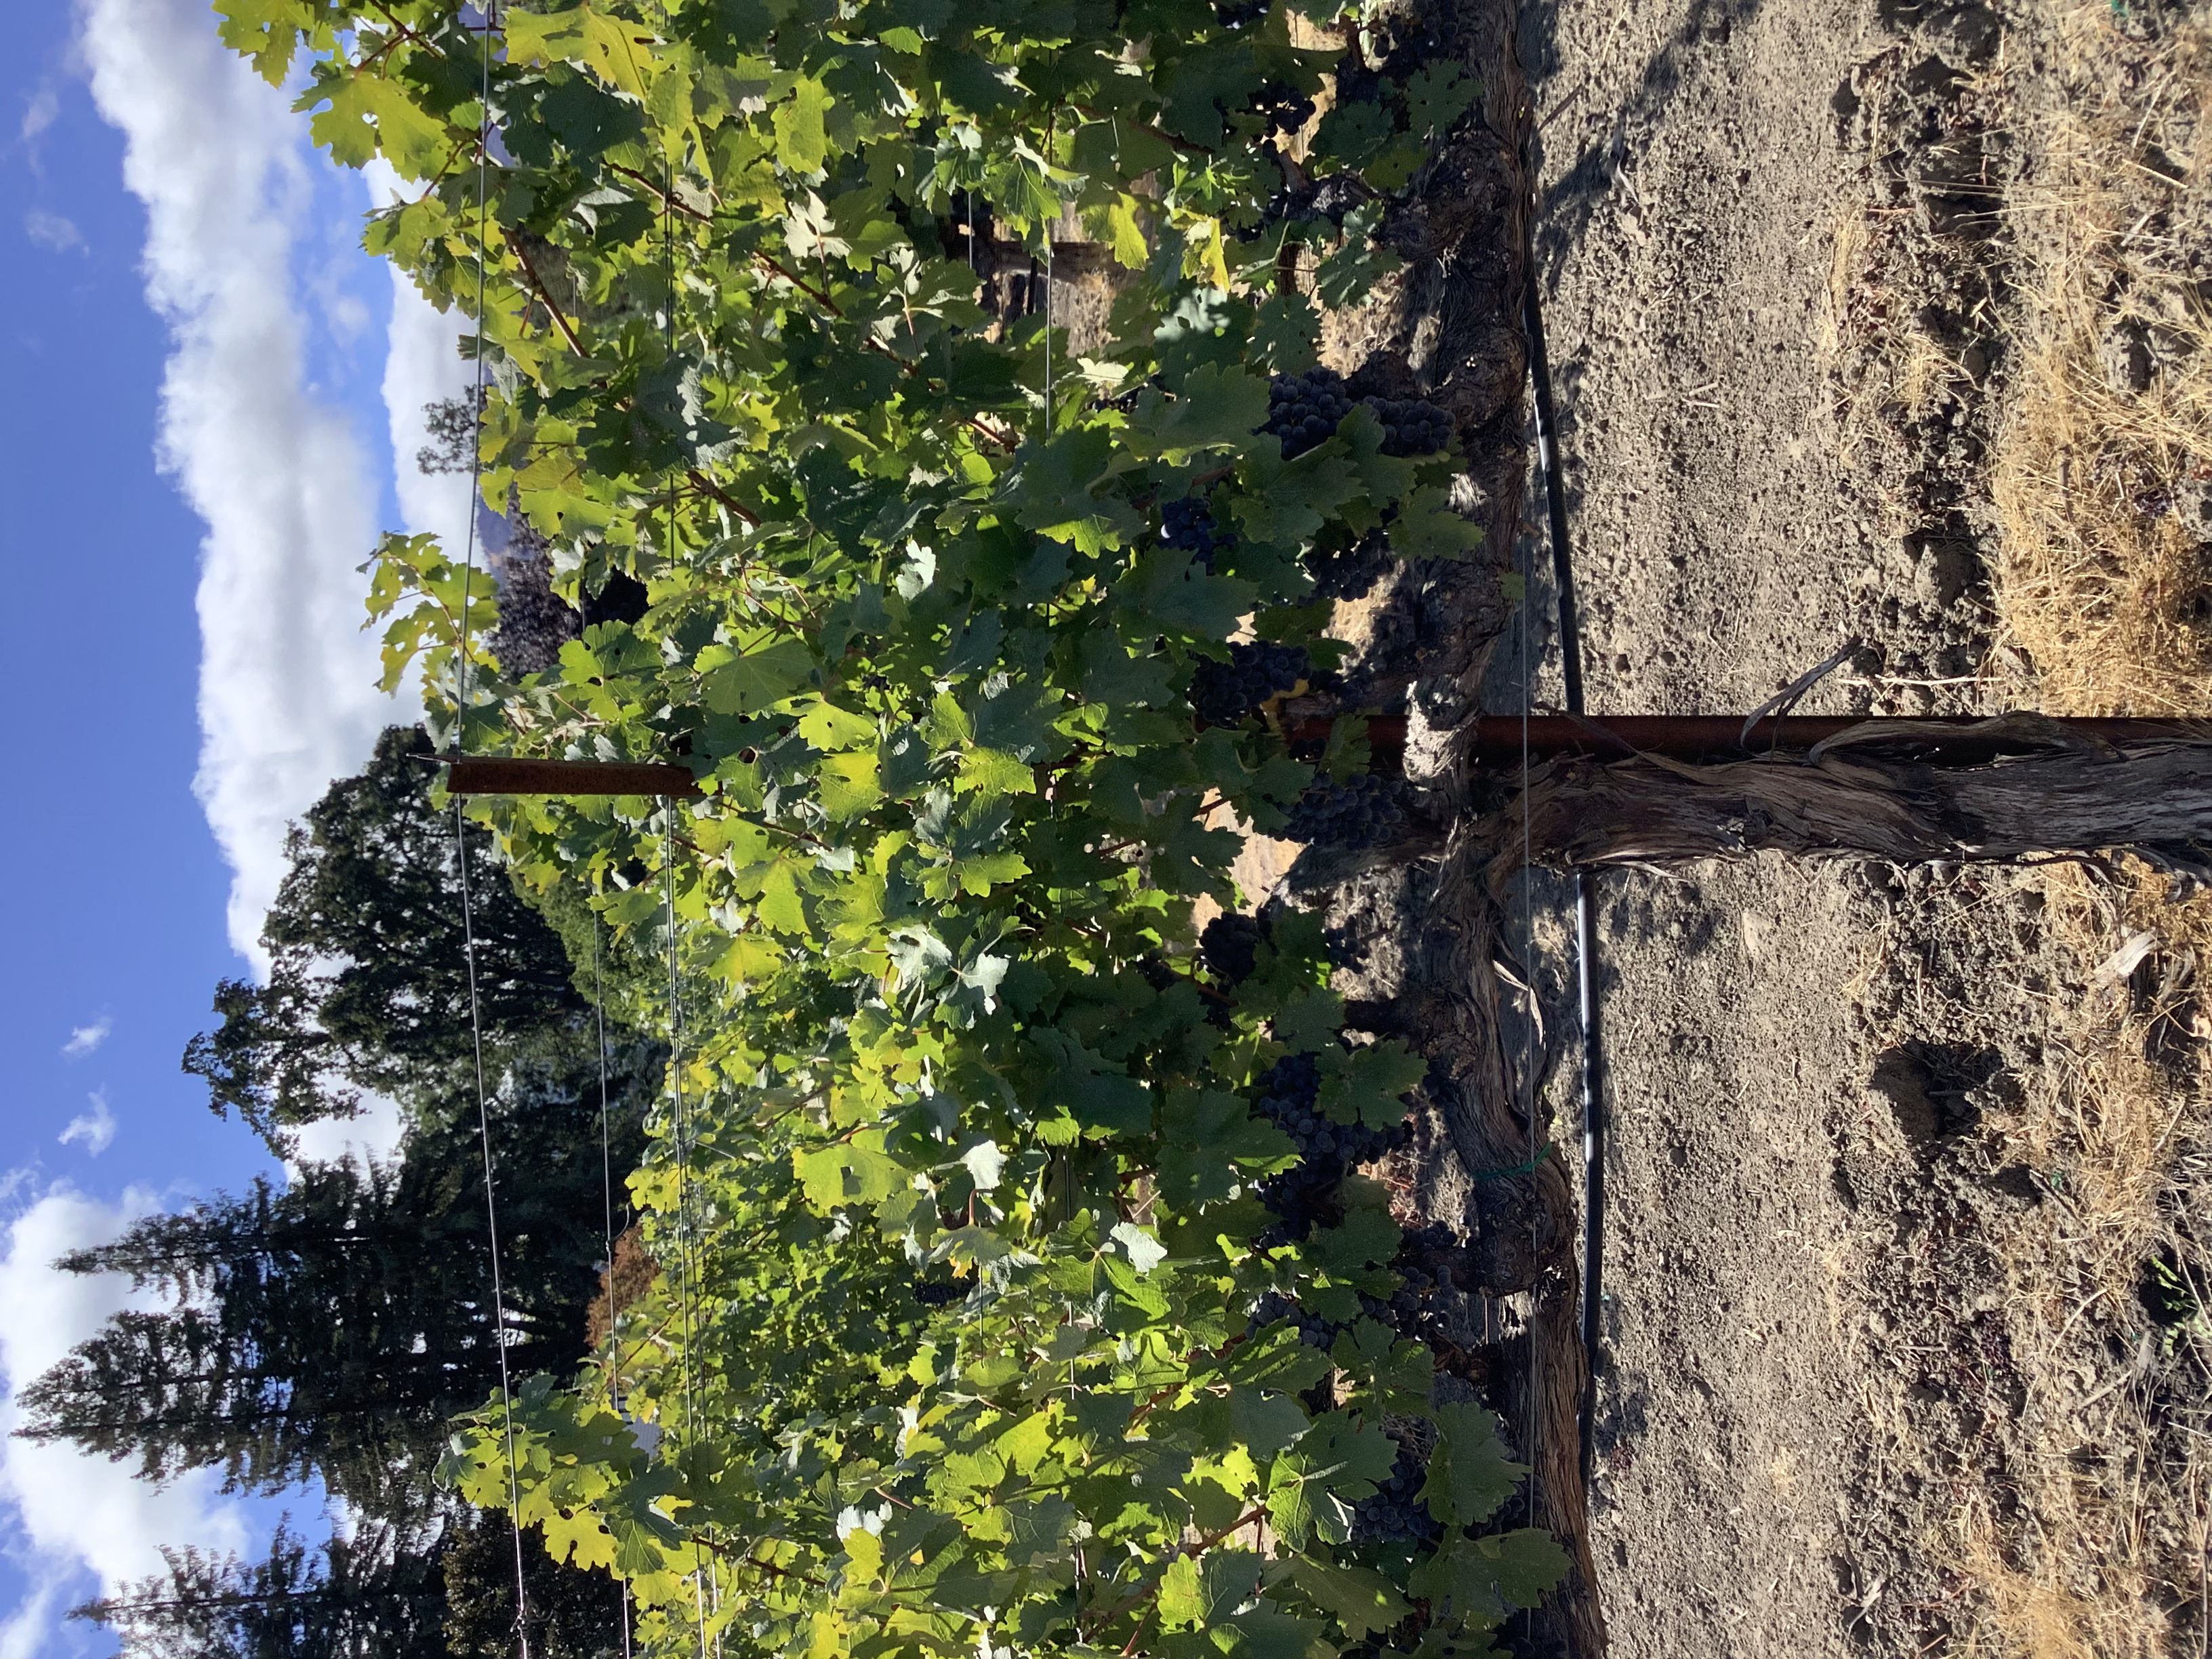
Label: No Virus